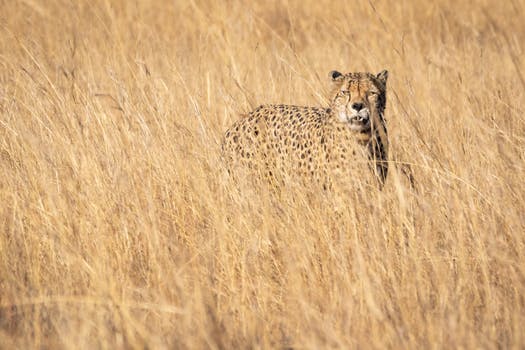
Label: No Watermark